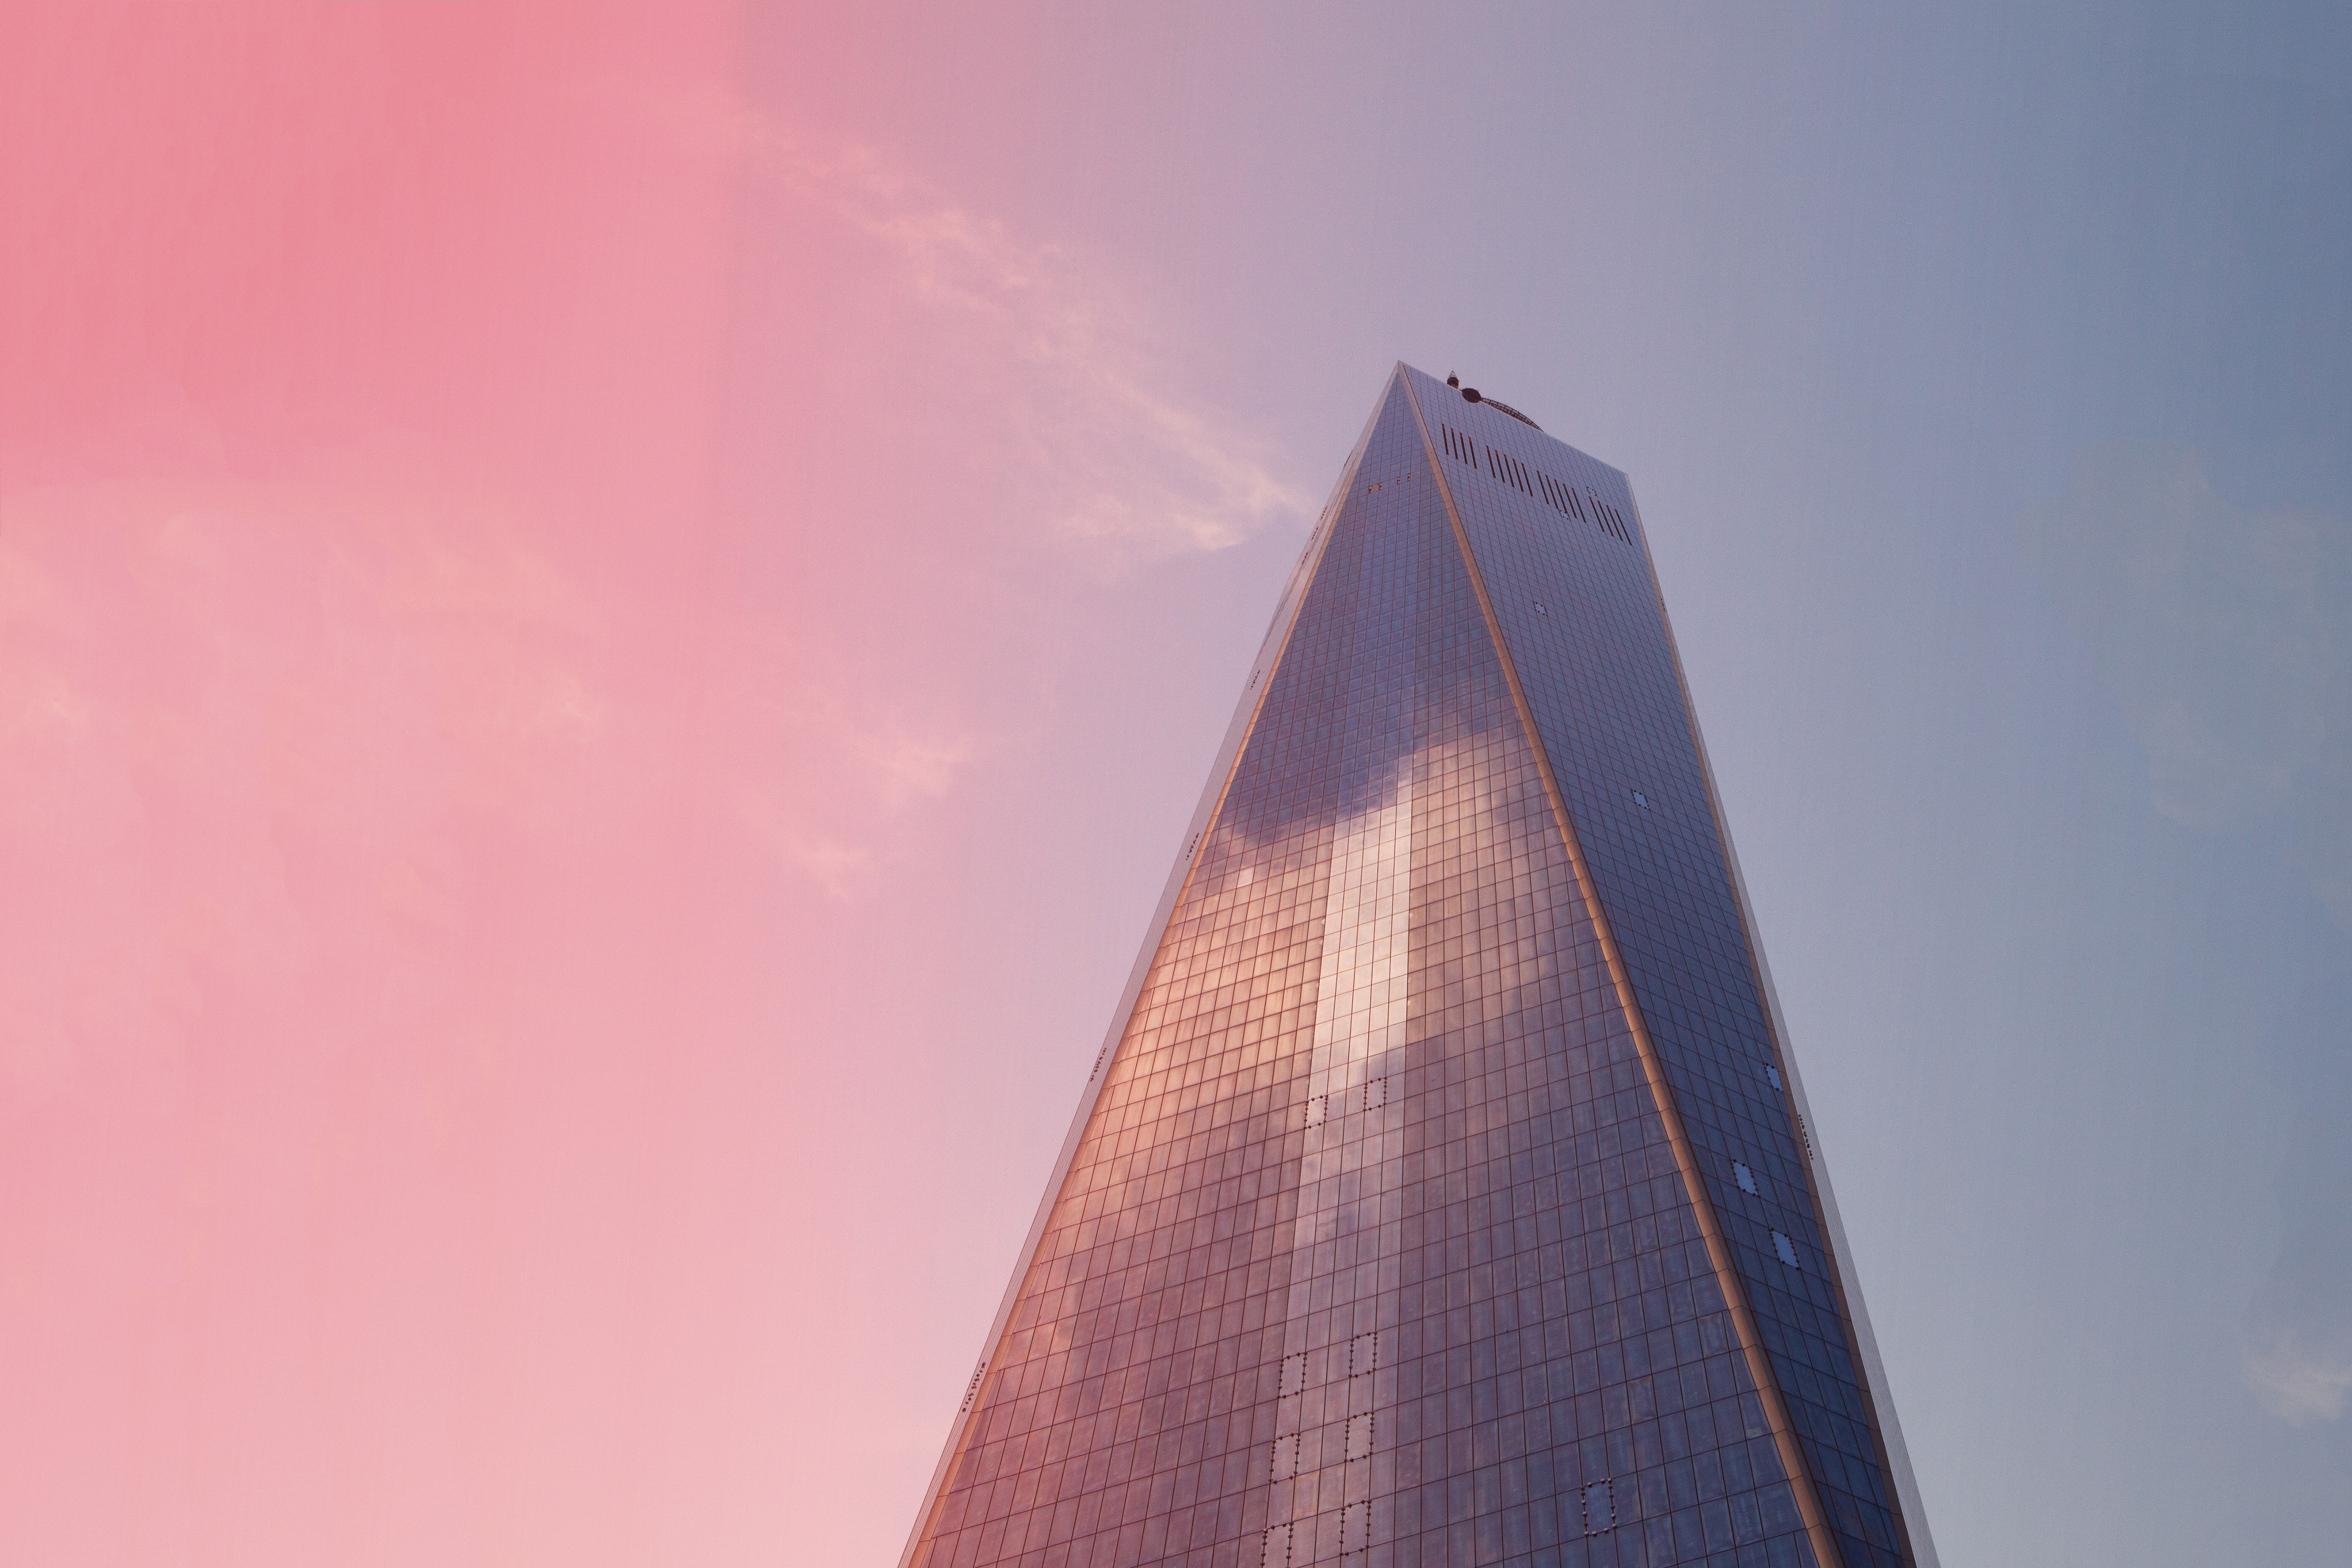
sky, blue, landmark, skyscraper, architecture, daytime, pink, tower, urban area, line, metropolitan area, monument, city, building, tower block, cloud, spire, reflection, symmetry, corporate headquarters, rock